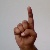
The image shows a hand gesture representing the letter 'D' in Indian Sign Language.